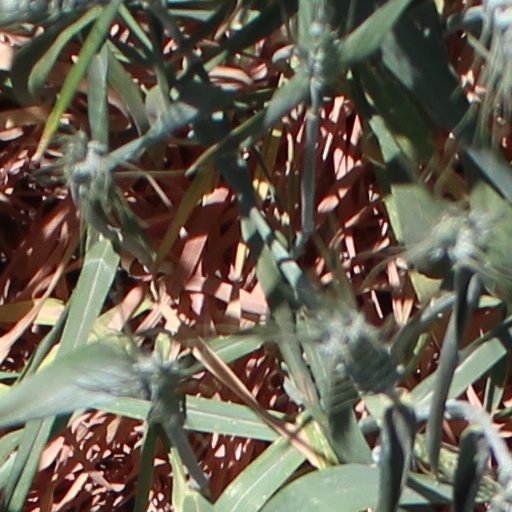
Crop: wheat